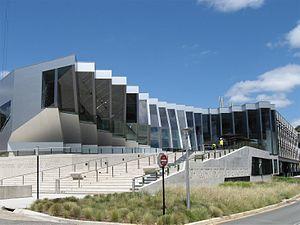
L’architecture australienne, au moins au début de l'histoire du pays, fut influencée par les architectures anglaise et américaine. Au mieux, les architectes australiens cherchaient à être les premiers à importer les nouveaux styles et essayaient de leur donner des caractères locaux. L'architecture australienne contemporaine post-seconde Guerre mondiale reflète le multiculturalisme de la société australienne et lui donne une identité émergente multifactorielle.